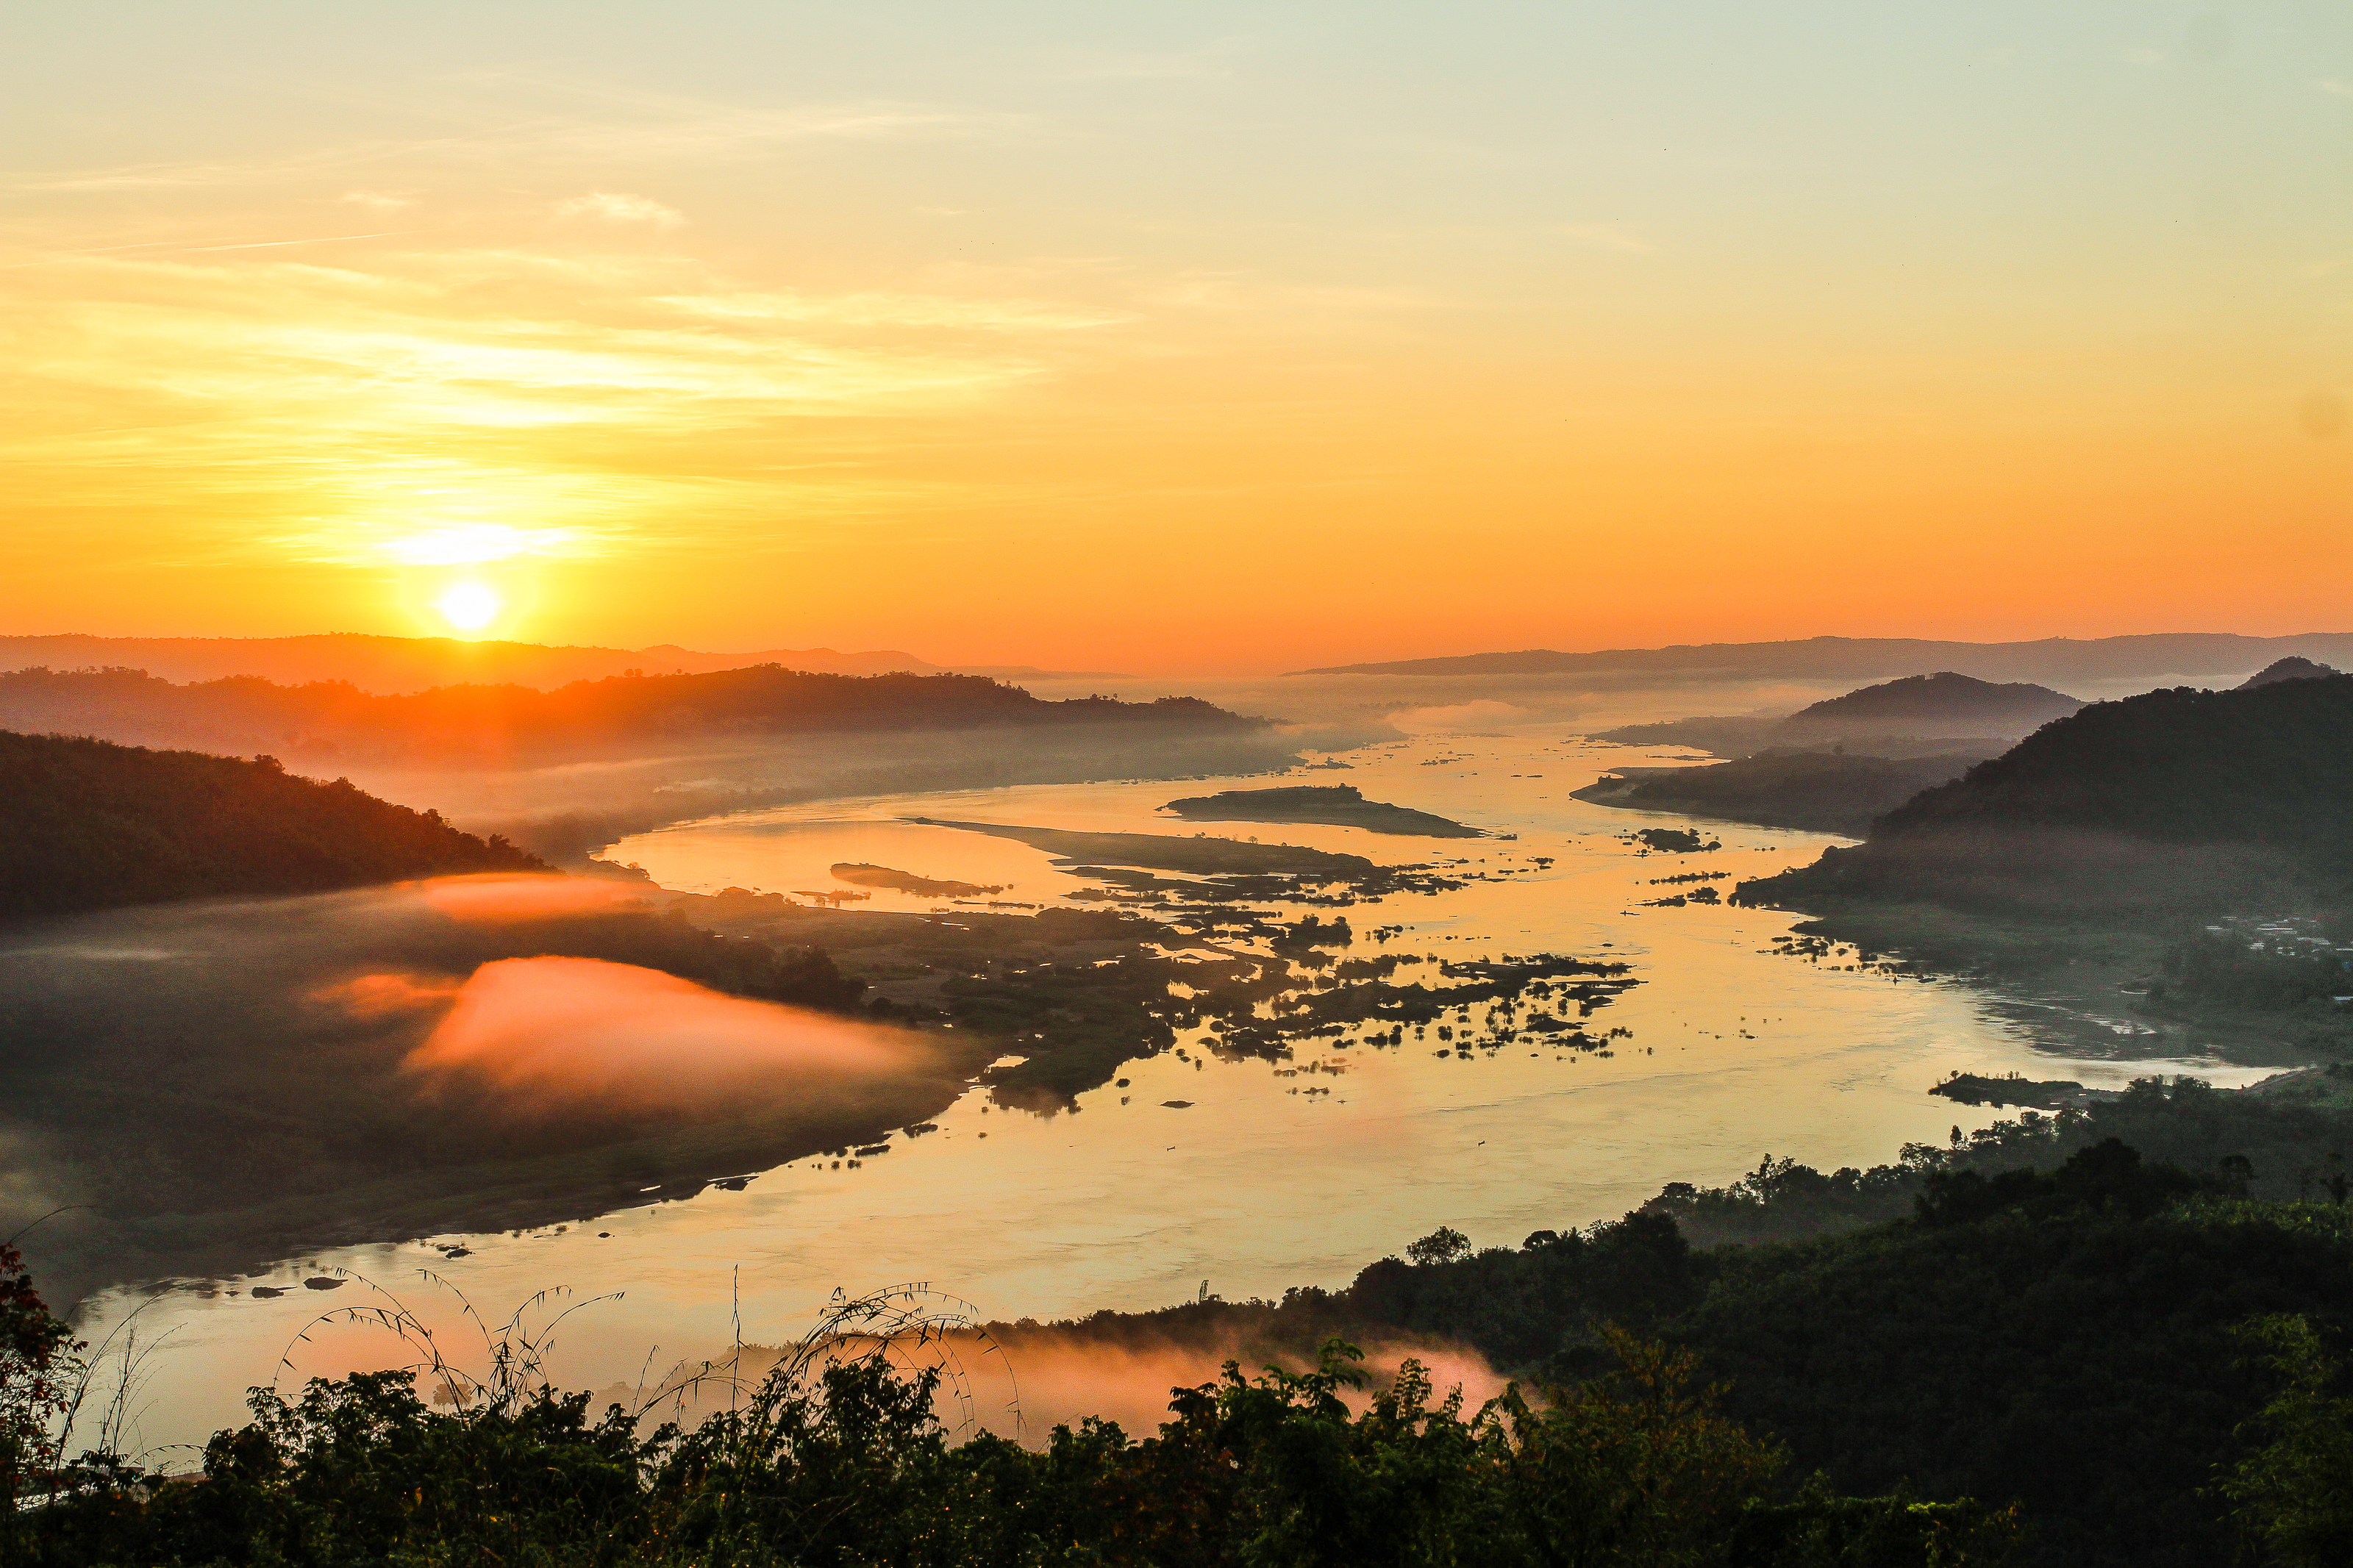
yellow, tourism, sun, life, beautiful, mountain, view, thailand, golden, vacation, park, sky, green, natural, nature, asia, asian, laos, water, morning, outdoor, tropical, sunlight, mekong, background, culture, river, travel, landscape, southeast, sunrise, atmospheric phenomenon, sunset, horizon, cloud, afterglow, evening, hill, sea, highland, dusk, reflection, water resources, dawn, atmosphere, reservoir, calm, tree, lake, coast, loch, ocean, bay, national park, hill station, red sky at morning, headland, fell, bank, plain, valley